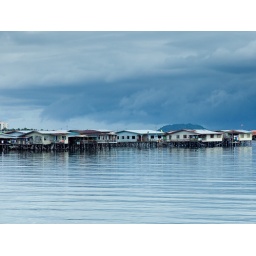
Taken with a 5D2 from a moving van with the rain clouds coming in fast!